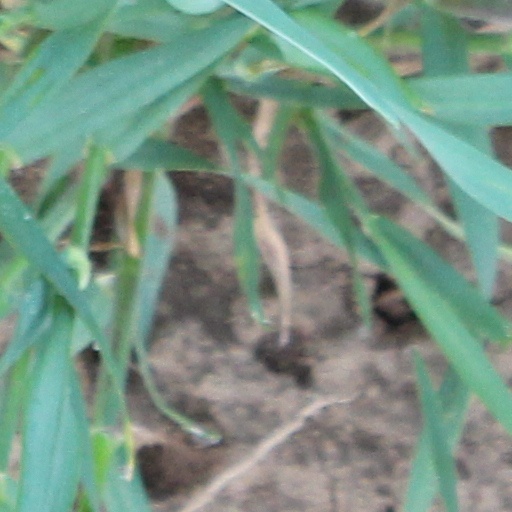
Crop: wheat